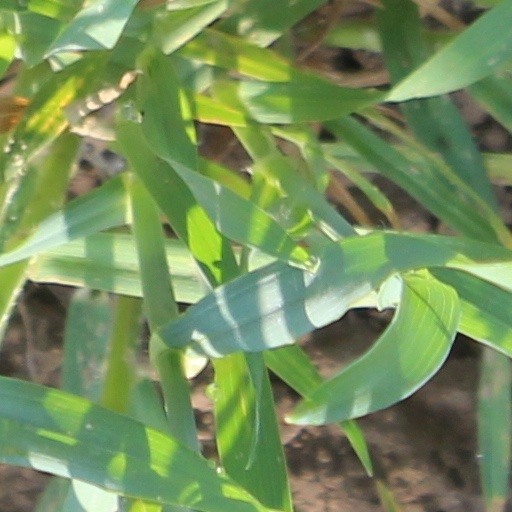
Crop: wheat